Arlington High School (Texas)

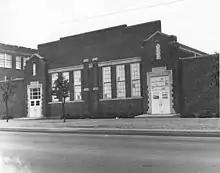
Old Arlington High School gymnasium, built in 1940

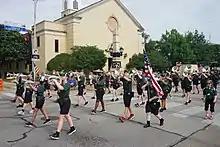
The Arlington High School Band in the 2021 Arlington Independence Day Parade

Sam Houston, AISD's second high school, opened in the eastern part of Arlington in the Fall of 1963. The original boundary between Houston and Arlington High School was described by Cathy Brown of "The Dallas Morning News" as "a north/south zig zag." The boundary extended from a point near the intersection of Cooper at Mansfield northward to Arkansas Lane. From there, it extended east to Johnson Creek and then ran alongside the creek to Collins. After Collins the boundary traveled northward to the Arlington city limits.